Ichneutica lithias

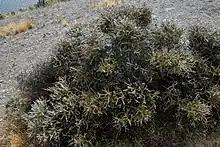
"Melicytus alpinus", host species of "I. lithias"

The larvae of this species has yet to be described. Larvae have been collected and reared on "Melicytus alpinus".